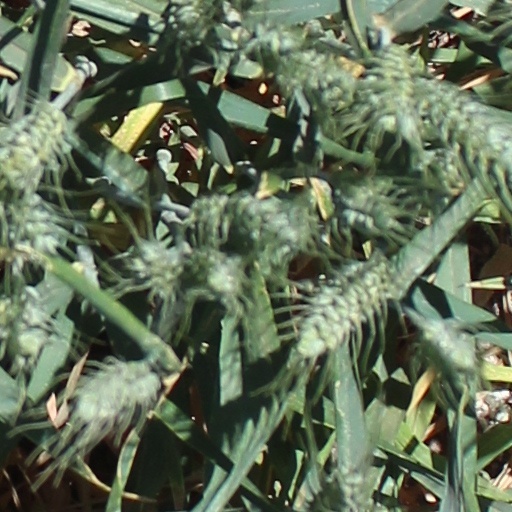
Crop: wheat